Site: brandenburg
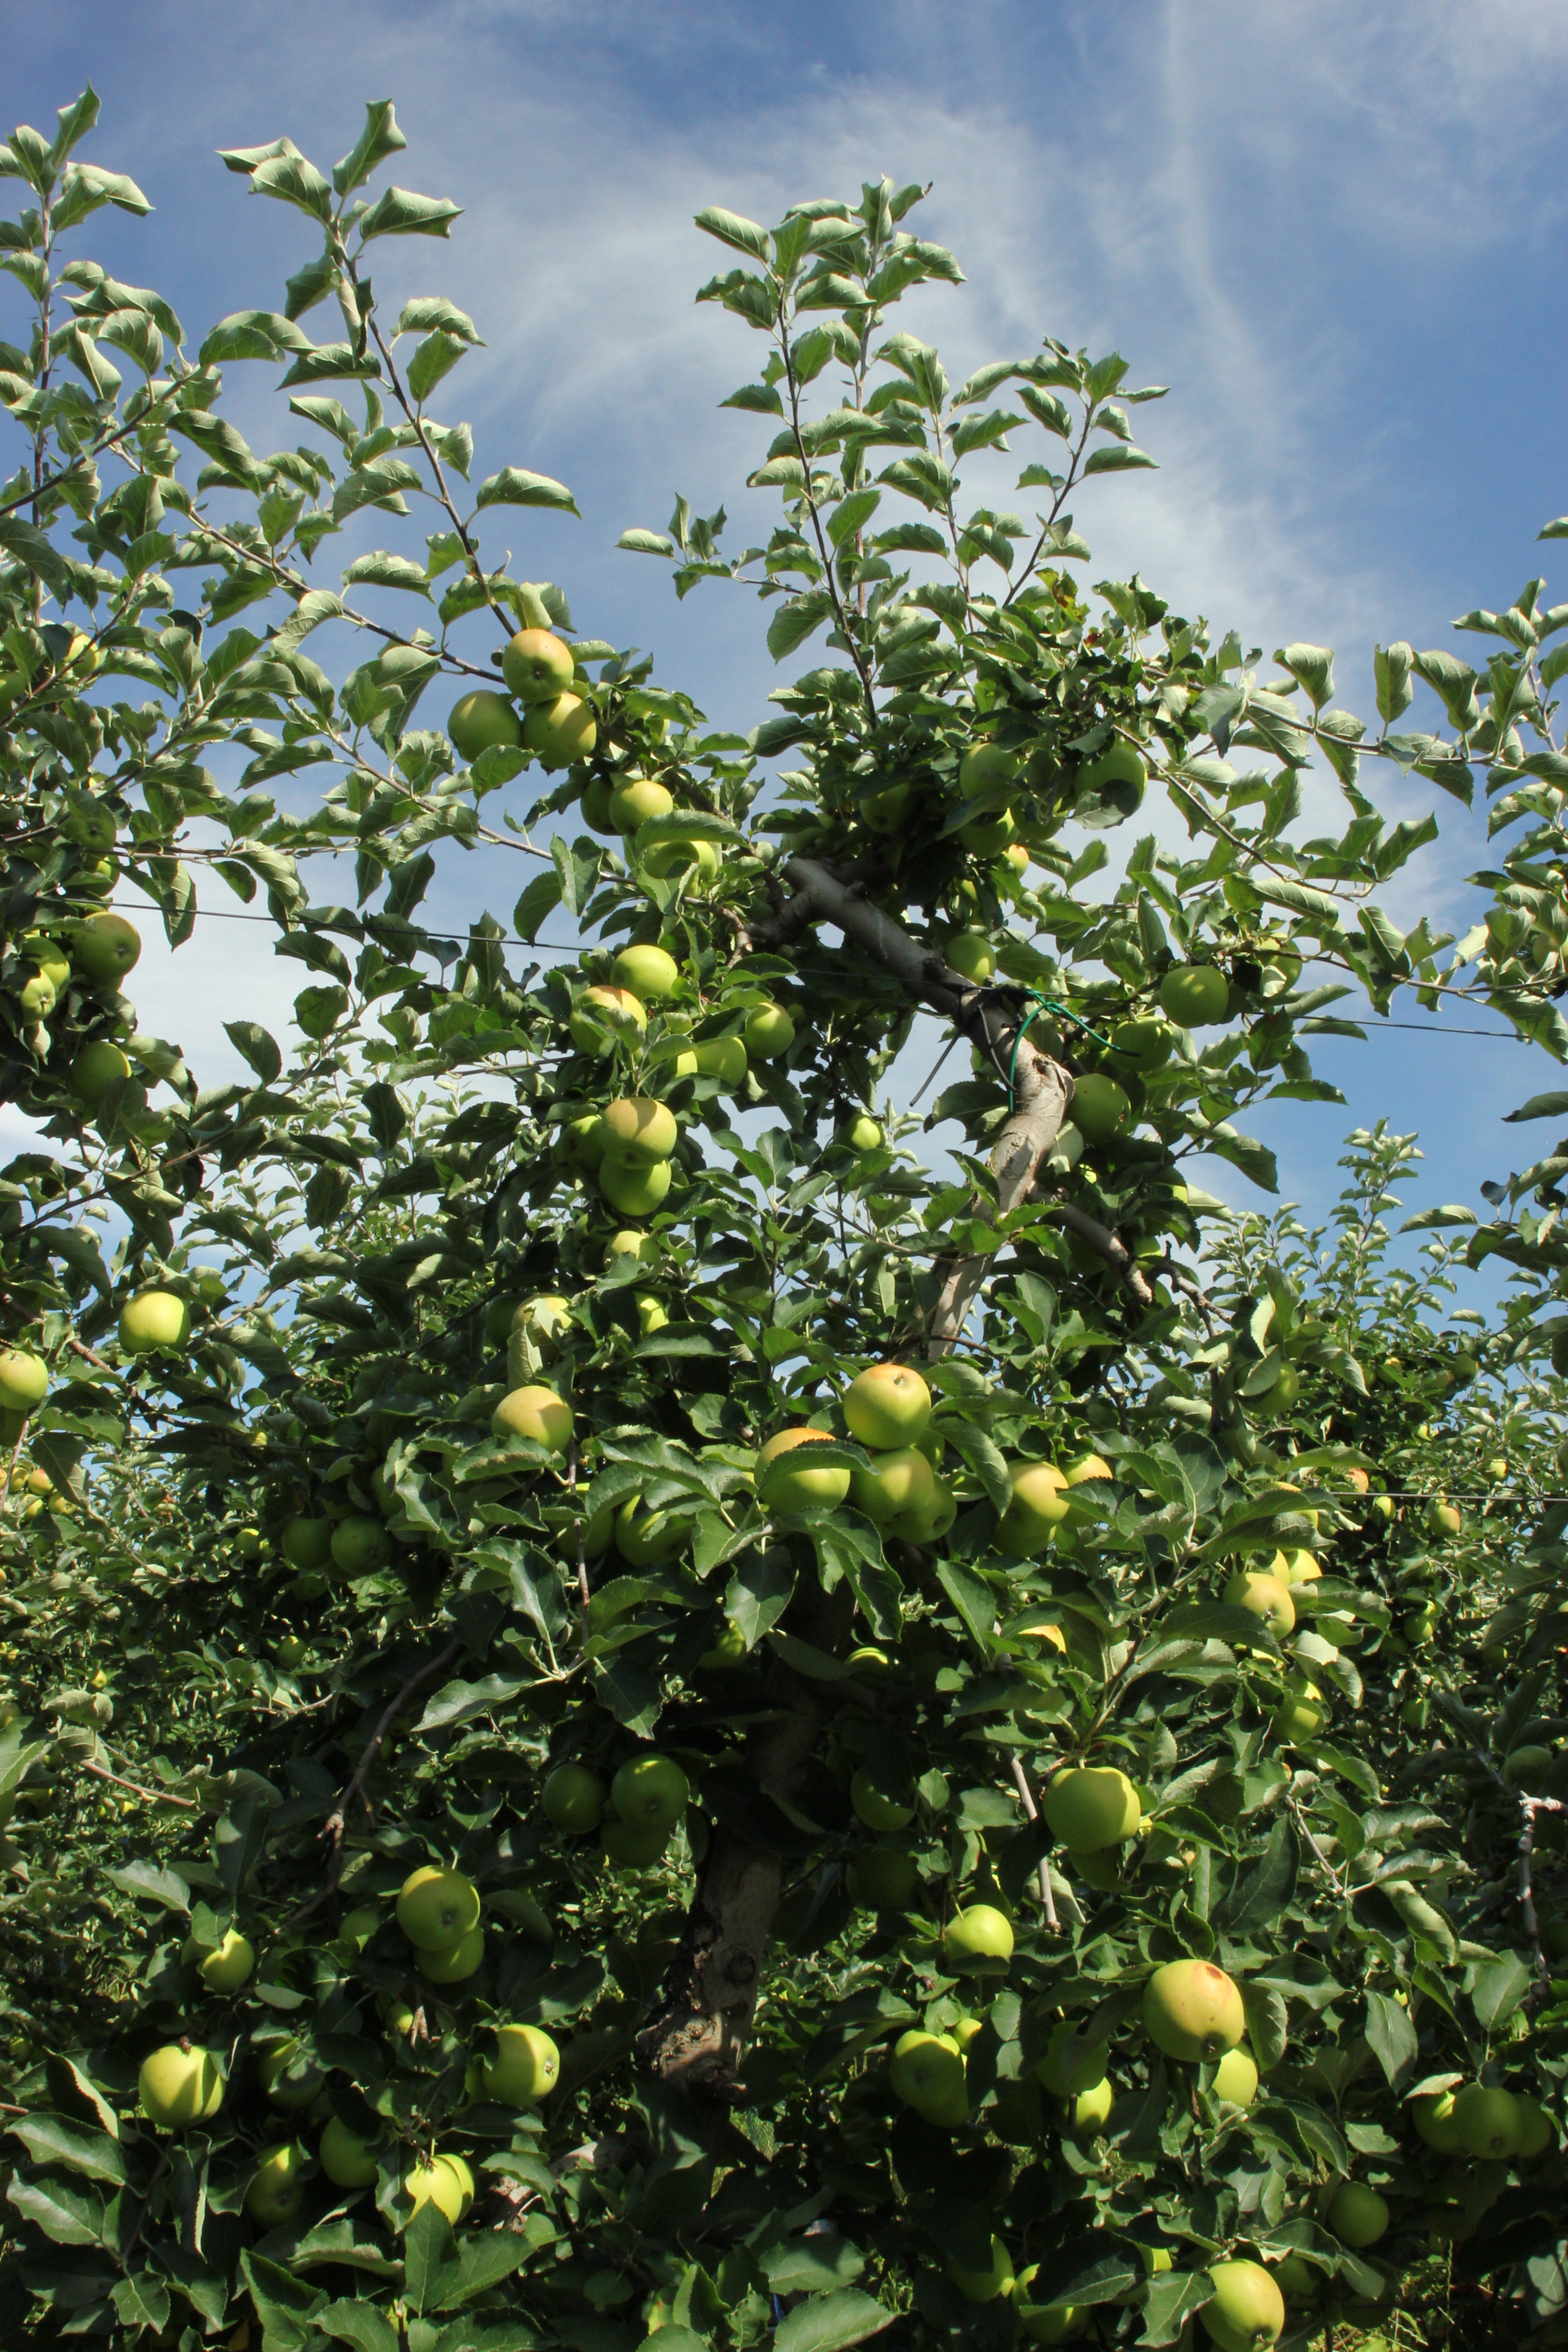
Growth stage (BBCH 77): Development of fruit